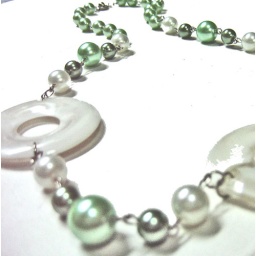
Part of my Christmas collection. A mixture of glass pearls in 3 shades of green connected by white glazed glass circles.